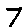
Label: 7